California

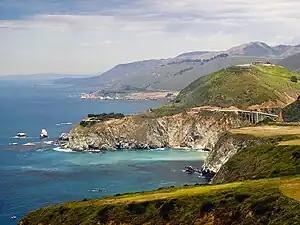
Big Sur, on the Central Coast

In 1846, a group of American settlers in and around Sonoma rebelled against Mexican rule during the Bear Flag Revolt. Afterward, rebels raised the Bear Flag (featuring a bear, a star, a red stripe and the words "California Republic") at Sonoma. The Republic's only president was William B. Ide, who played a pivotal role during the Bear Flag Revolt. This revolt by American settlers served as a prelude to the later American military invasion of California and was closely coordinated with nearby American military commanders.